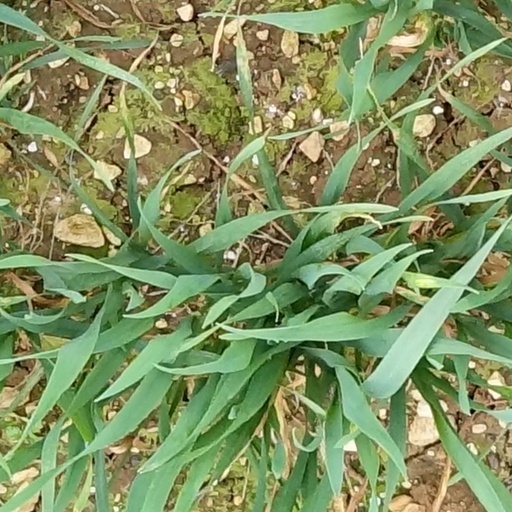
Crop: wheat